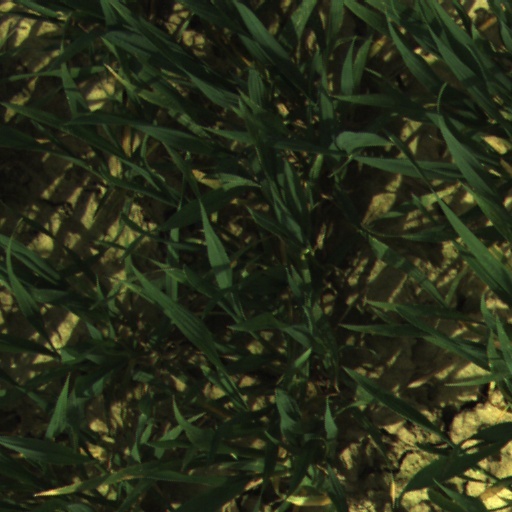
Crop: wheat